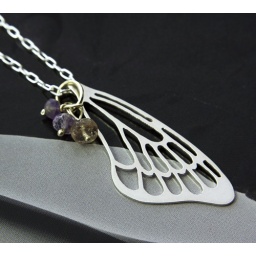
A deluxe version of my popular butterfly wing pendant in sterling silver with 14ct gold with ametrine and amethyst beads.